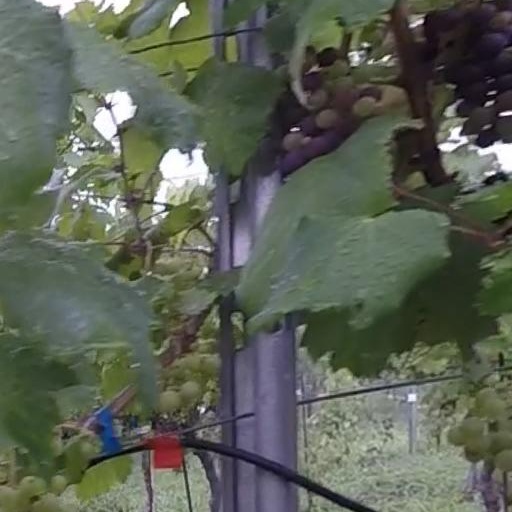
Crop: grape